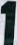
Number: 1